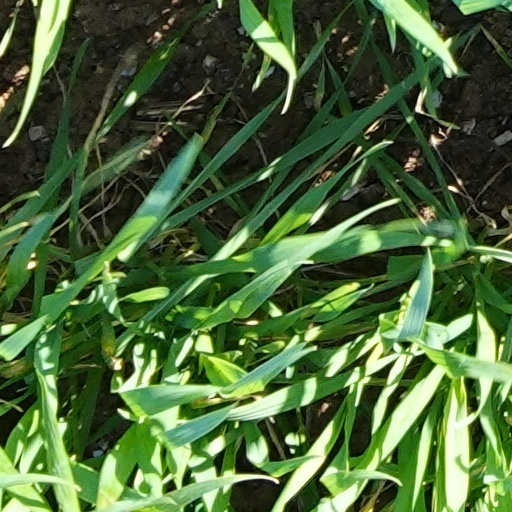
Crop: wheat